Ramat Denya

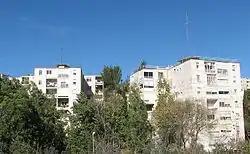
Buildings on Gelber Street, Ramat Denya

Ramat Denya (Hebrew: רמת דניה) (lit. "Denya Heights") is a neighborhood in southwest Jerusalem. It was established in 1970 between Kiryat Hayovel and Bayit Vegan, 780 meters above sea level. Denya was the name of the development company that built the first apartment buildings.